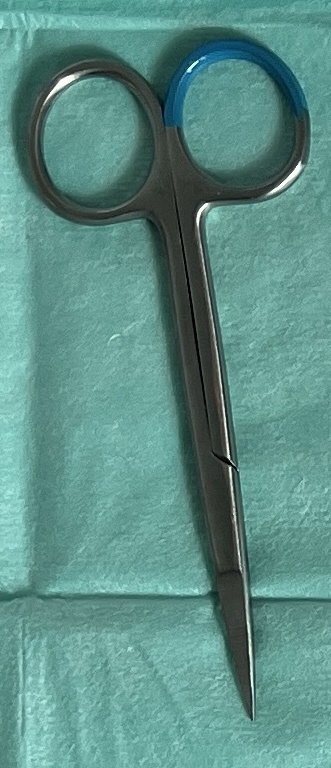
Hinged instrument state: closed